Batangan Peninsula

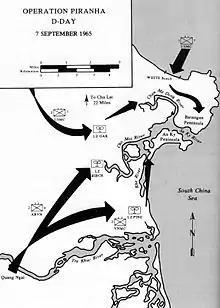
Map of Operation Piranha

The Marines, Army of the Republic of Vietnam and Vietnamese Marines conducted Operation Piranha on the peninsula on 7–10 September 1965. The operation resulted in US claims of 178 VC killed and 360 VC and suspected VC had been captured. Allied losses were two Marines and five South Vietnamese killed. An unknown number may have been civilians, due to the declaration of a free-fire zone.